Qingdao Observatory

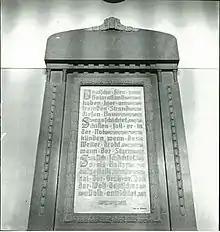
Stele of German poetry in the observatory, shot during the second Japanese occupation period

Qingdao Observatory's main functions include astronomical observation and science popularisation through events and activities. It is open to the public from time to time. When special astronomical phenomena occur, it may also be open to the public for observation. Qingdao Observatory organises astronomical stargaze, astronomical summer camps and other events as well. In 2012, the observatory was recognised as a national science education centre by the China Association for Science and Technology. The initial part of the observatory dome room which was built in 1931 is still used by the observatory. The expanded part which was built in 1996 is now used by a youth hostel. The Observatory office building built during the period of German Leased Territory is now the residence of the Marine Hydrological and Meteorological Centre of the Navy’s North Sea Fleet.